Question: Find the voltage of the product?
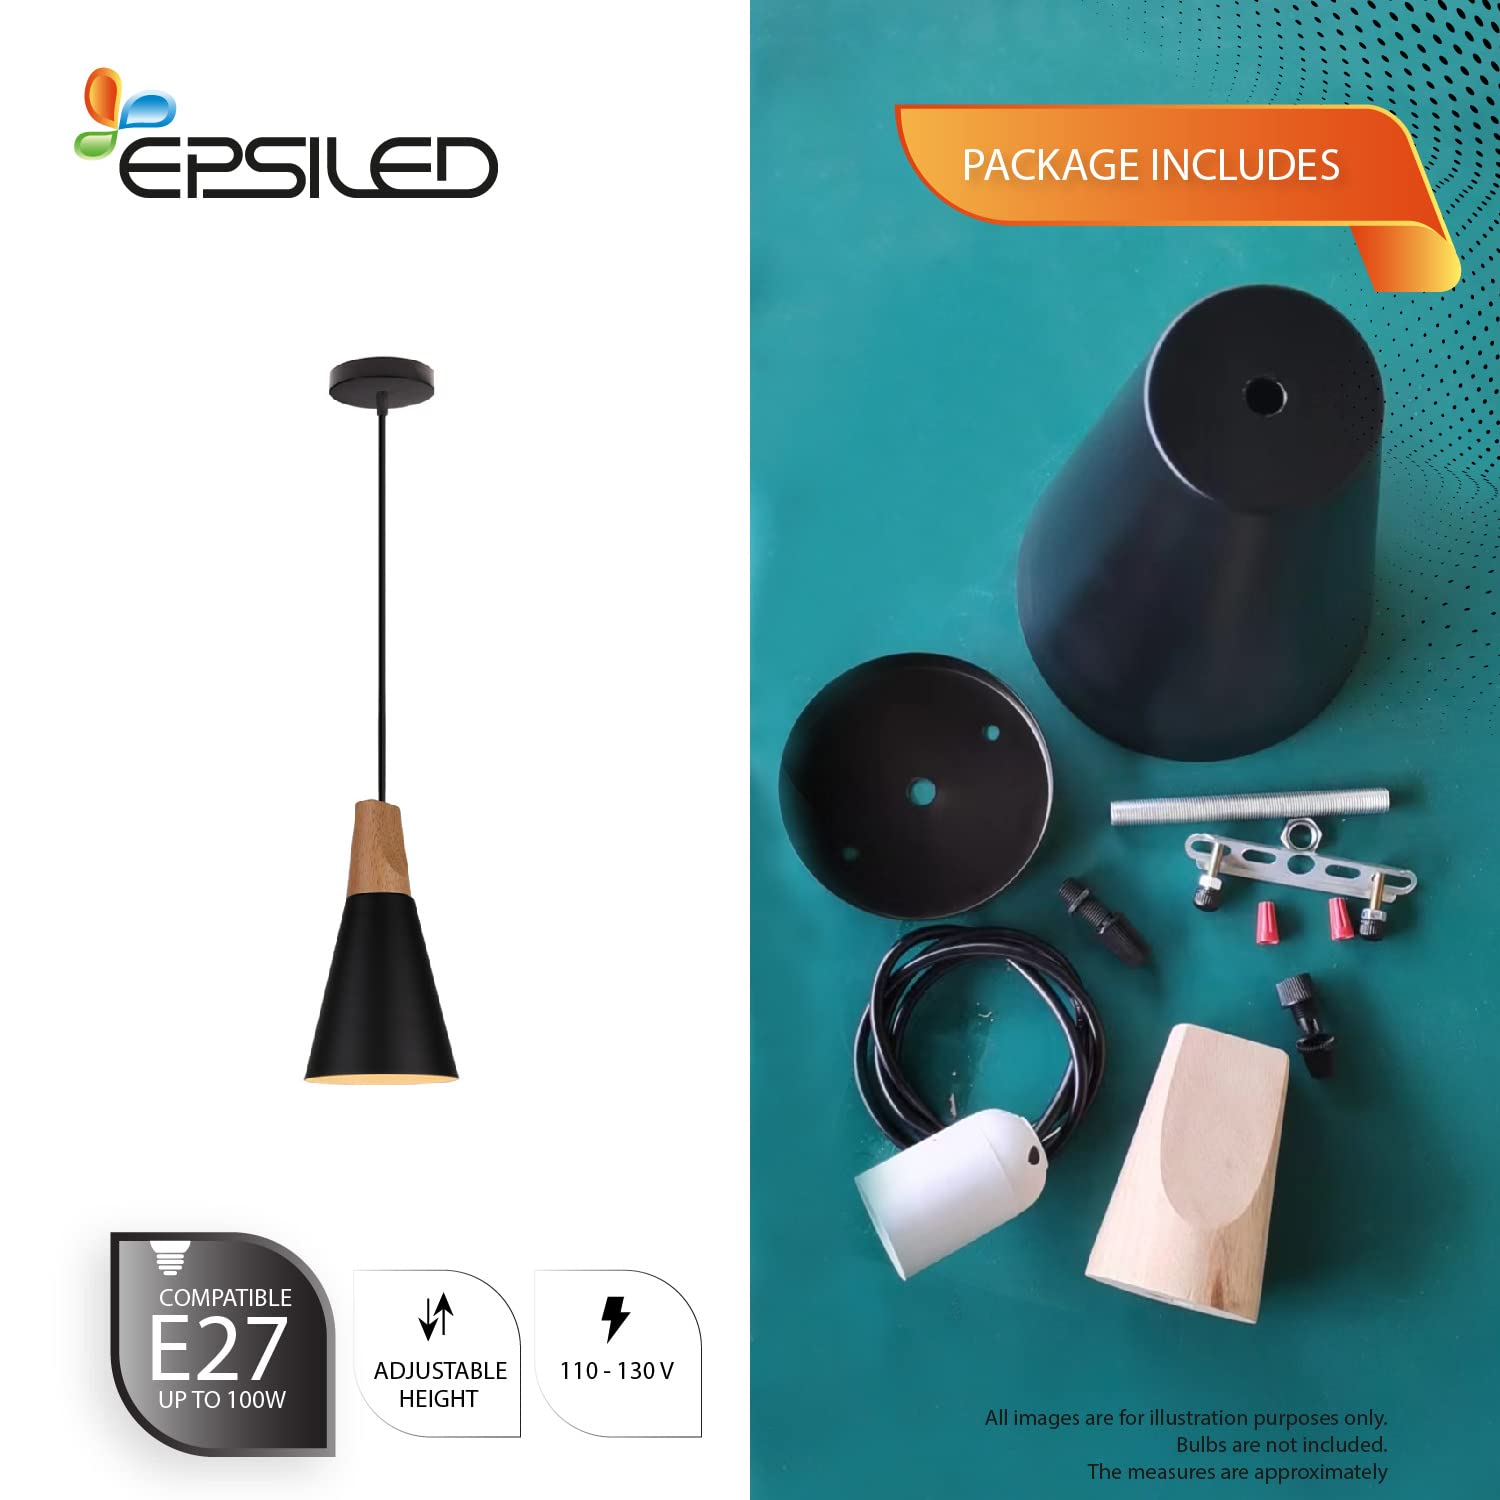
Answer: [110.0, 130.0] volt